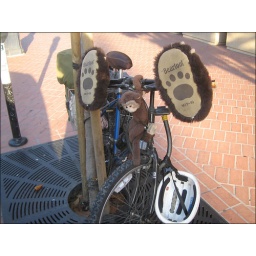
a bear bike in san diego!